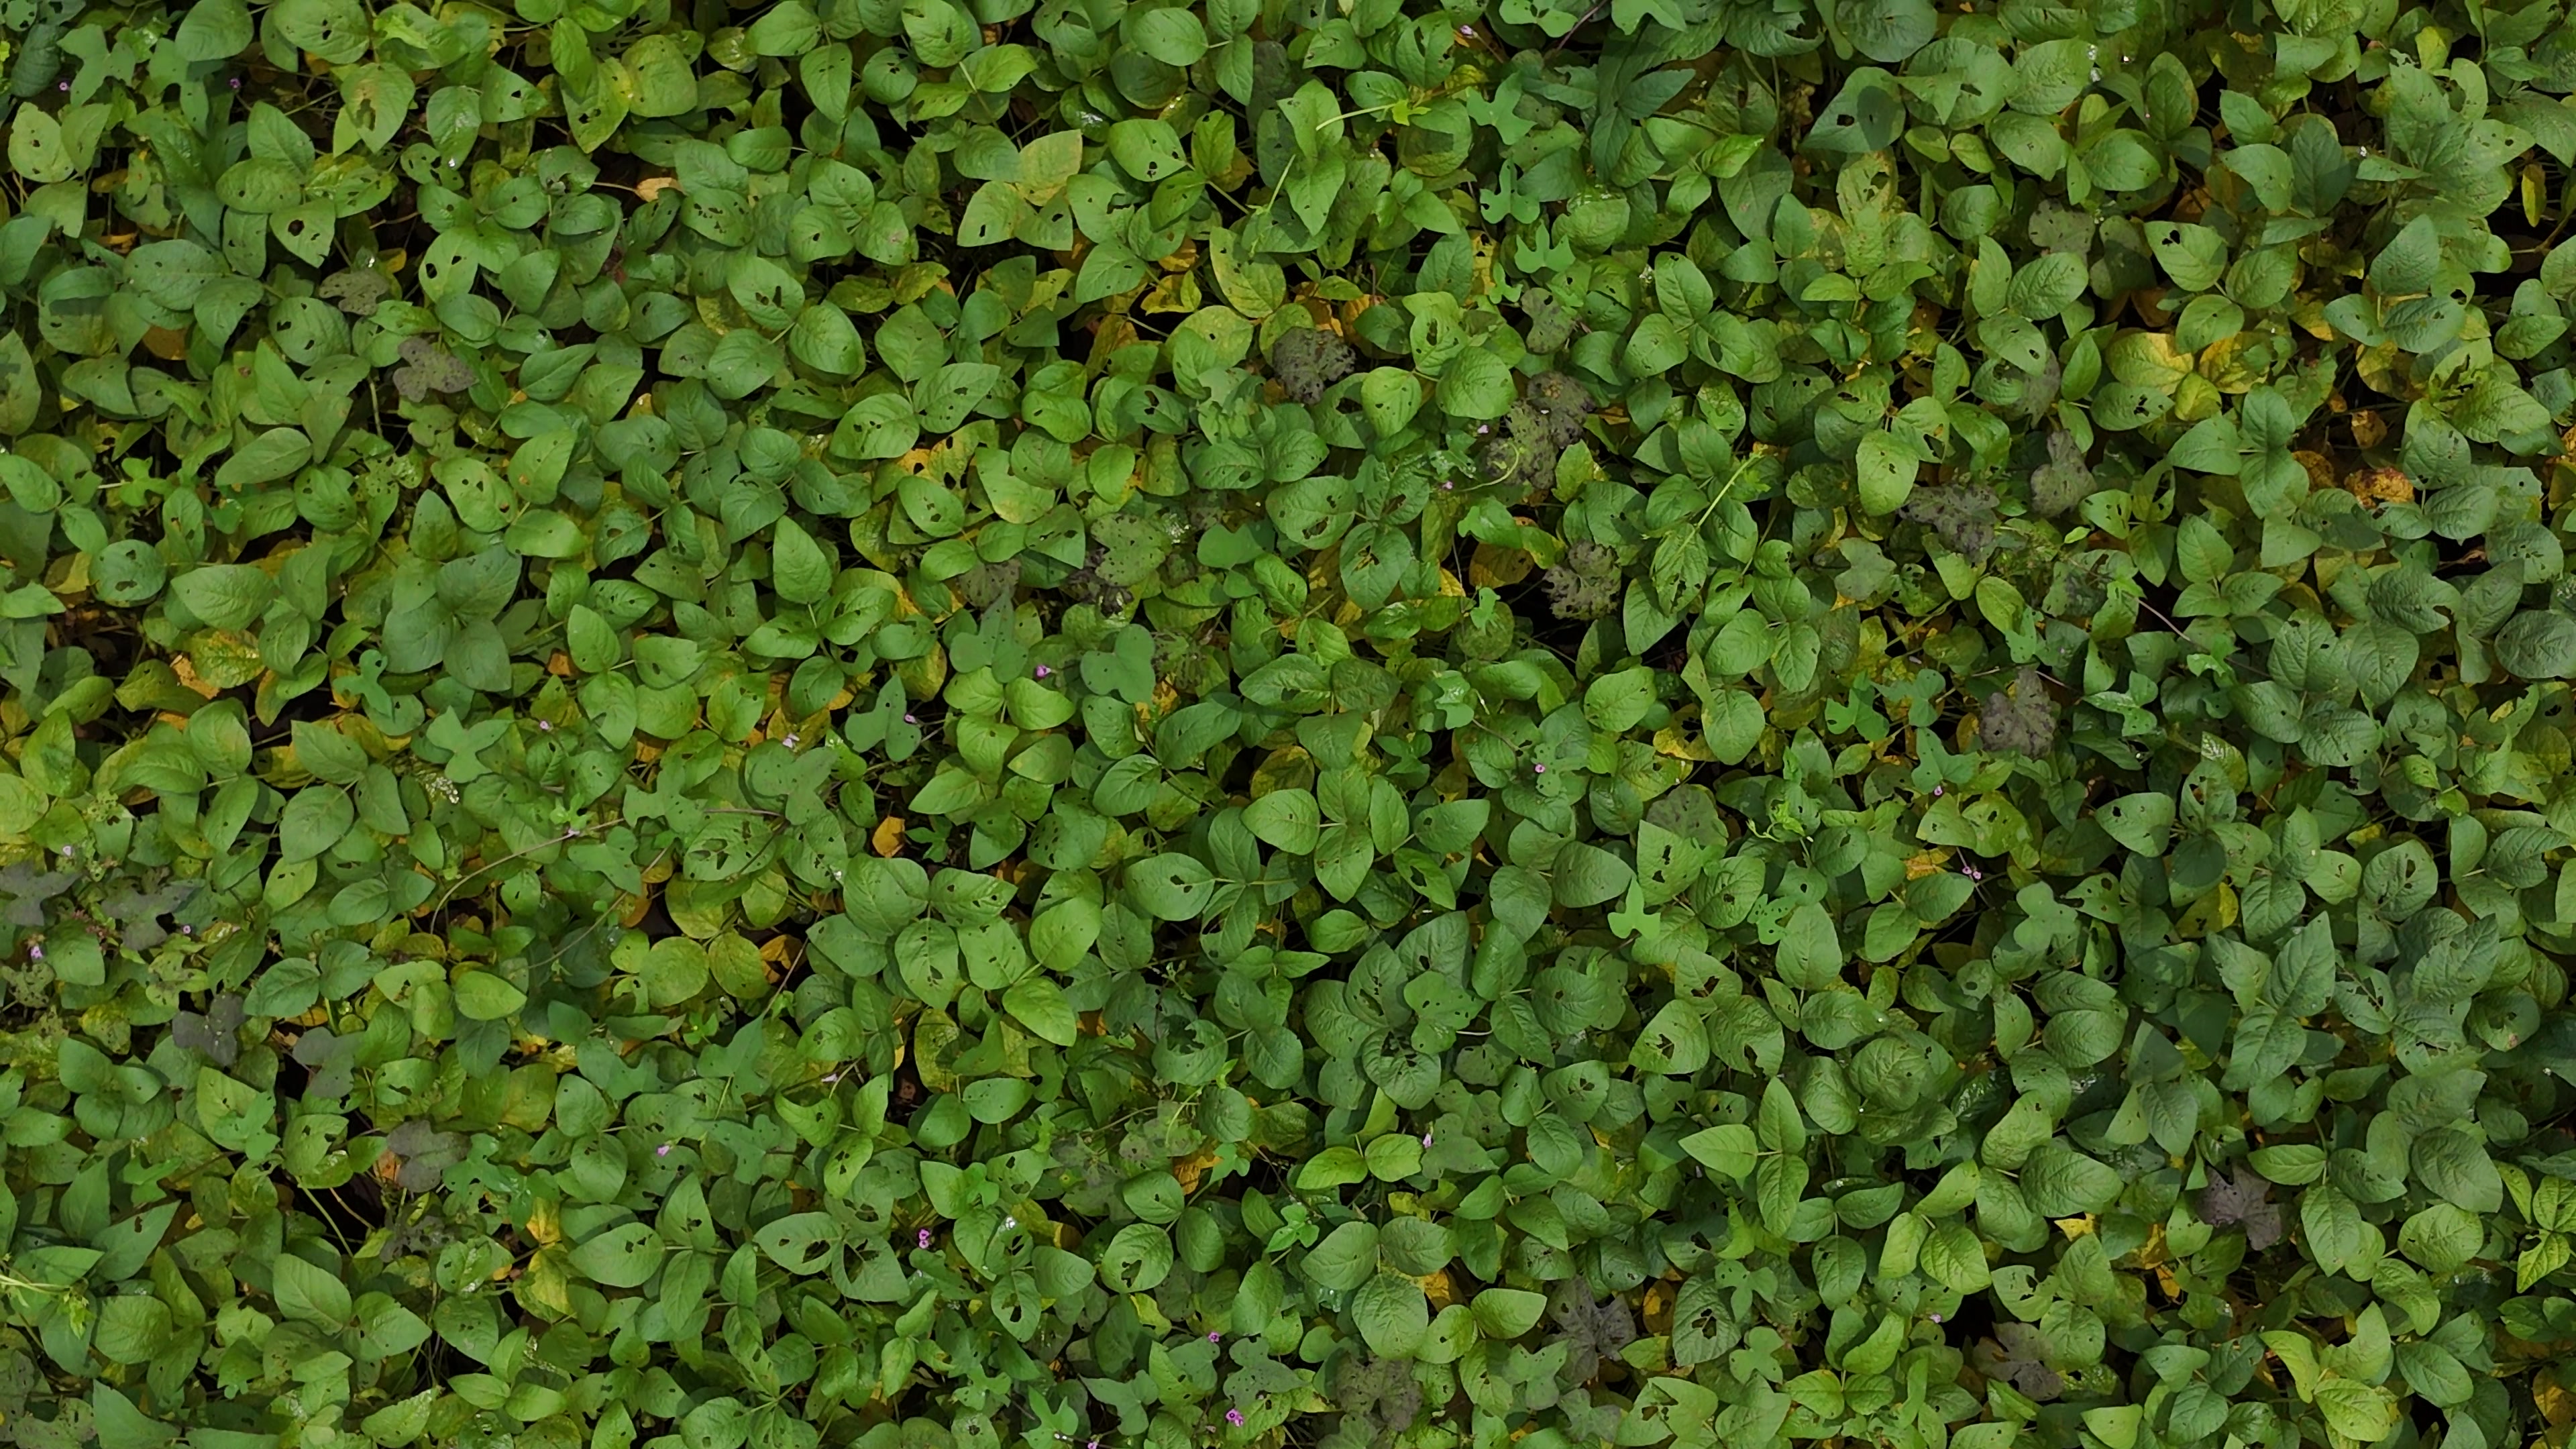
Label: Mosaic